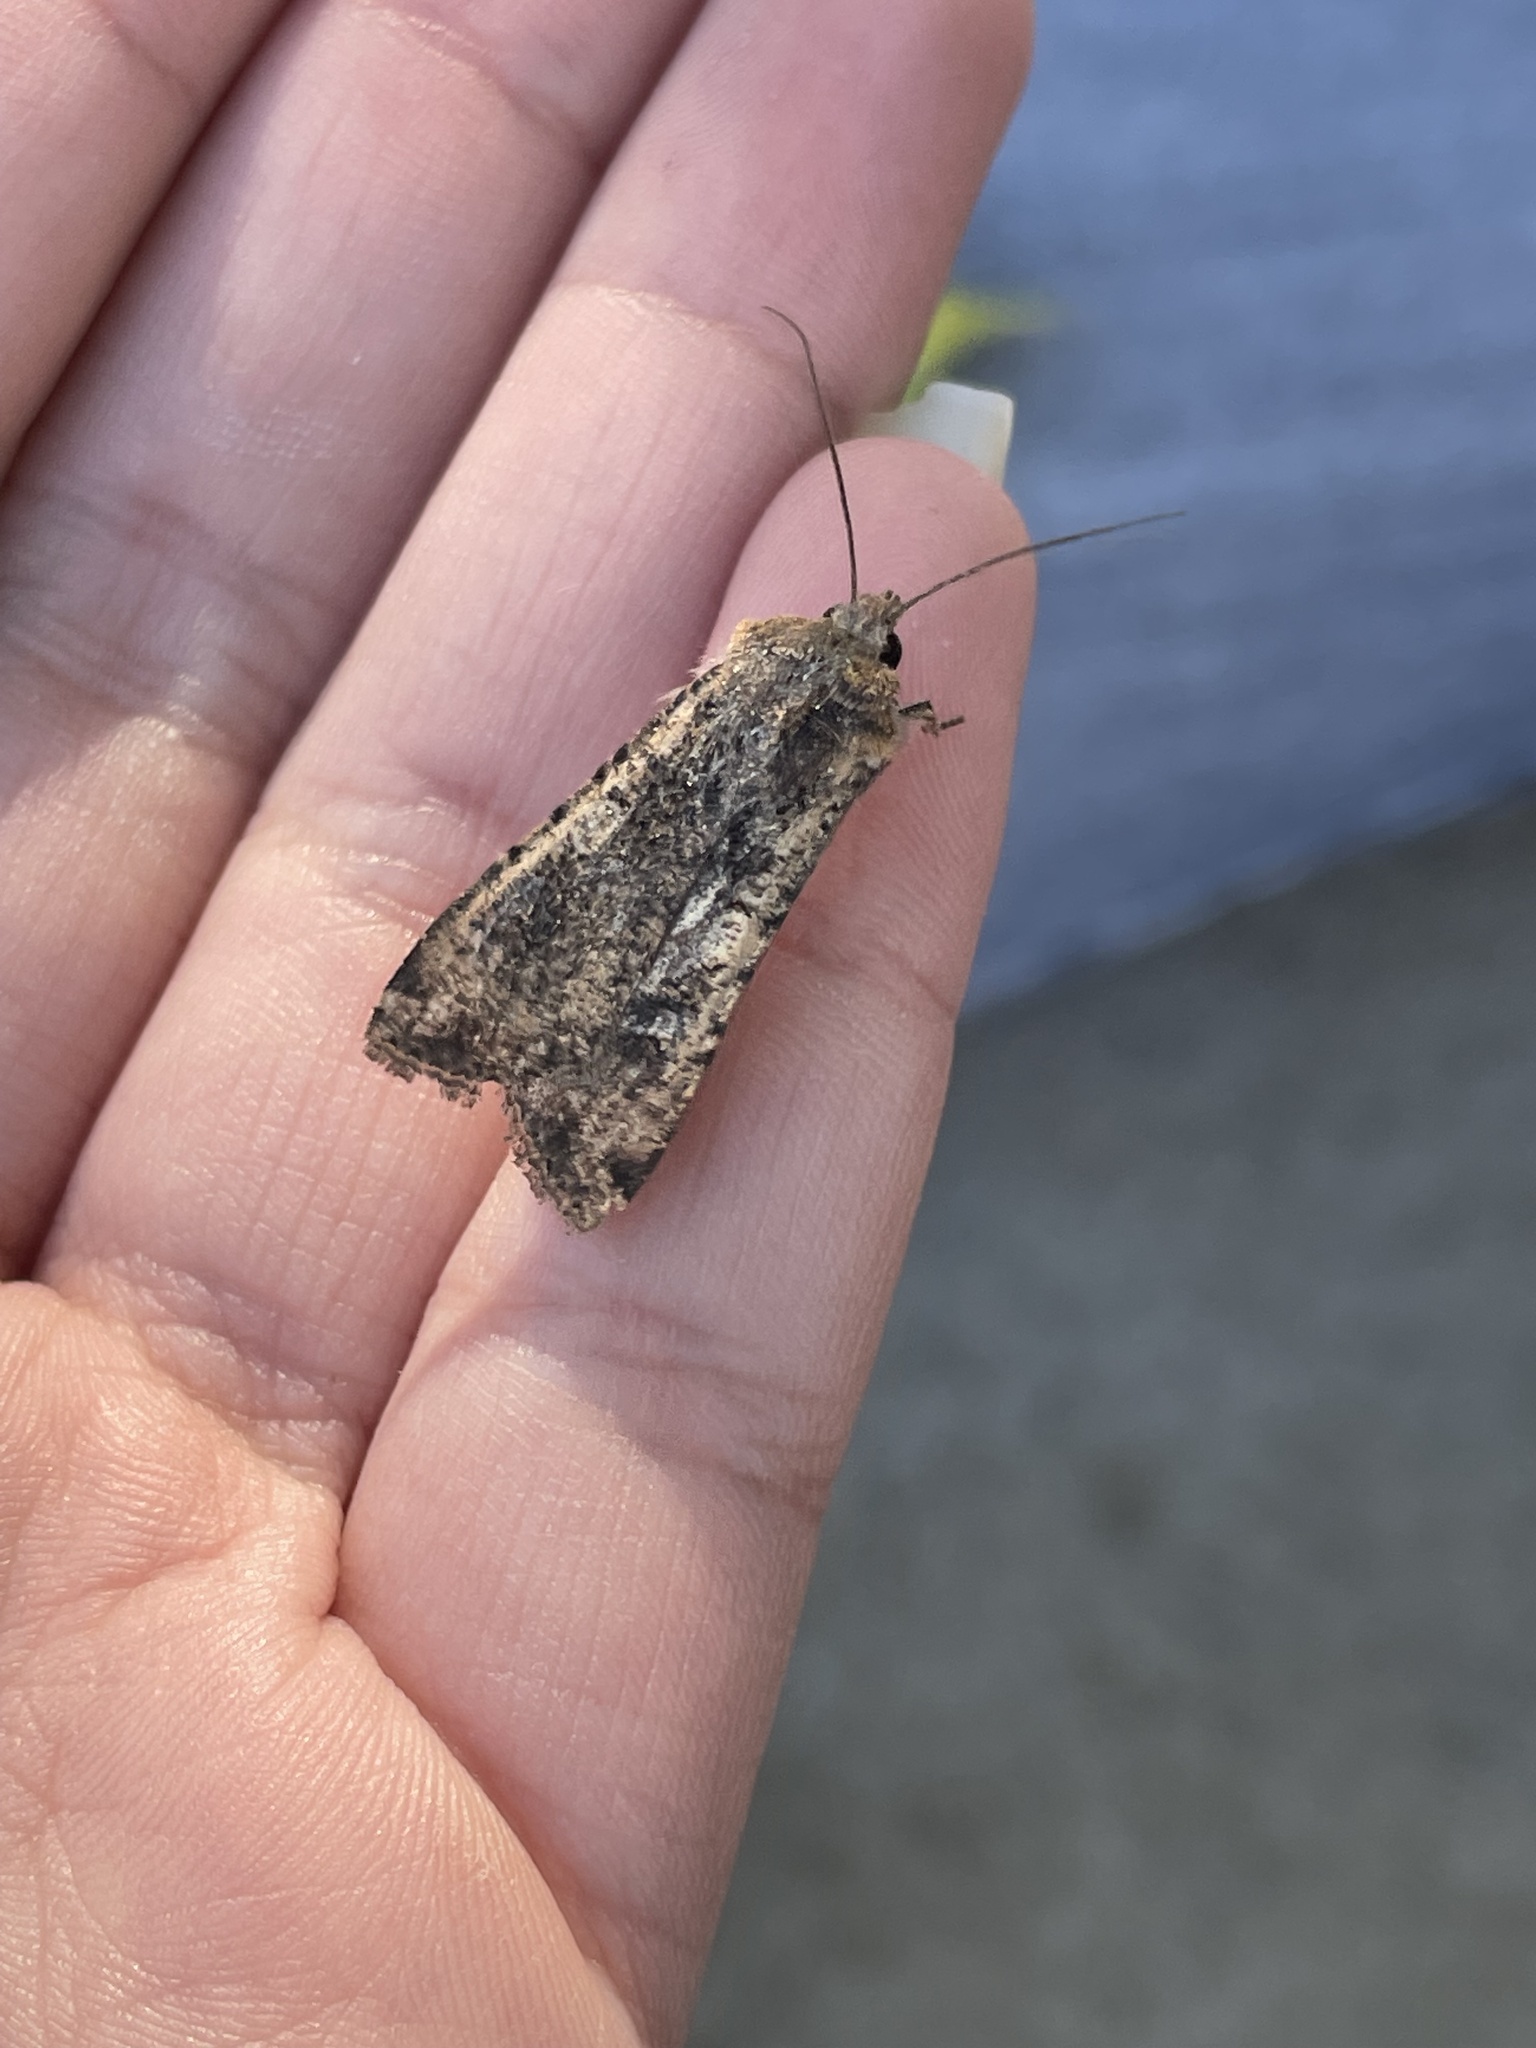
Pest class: cutworms